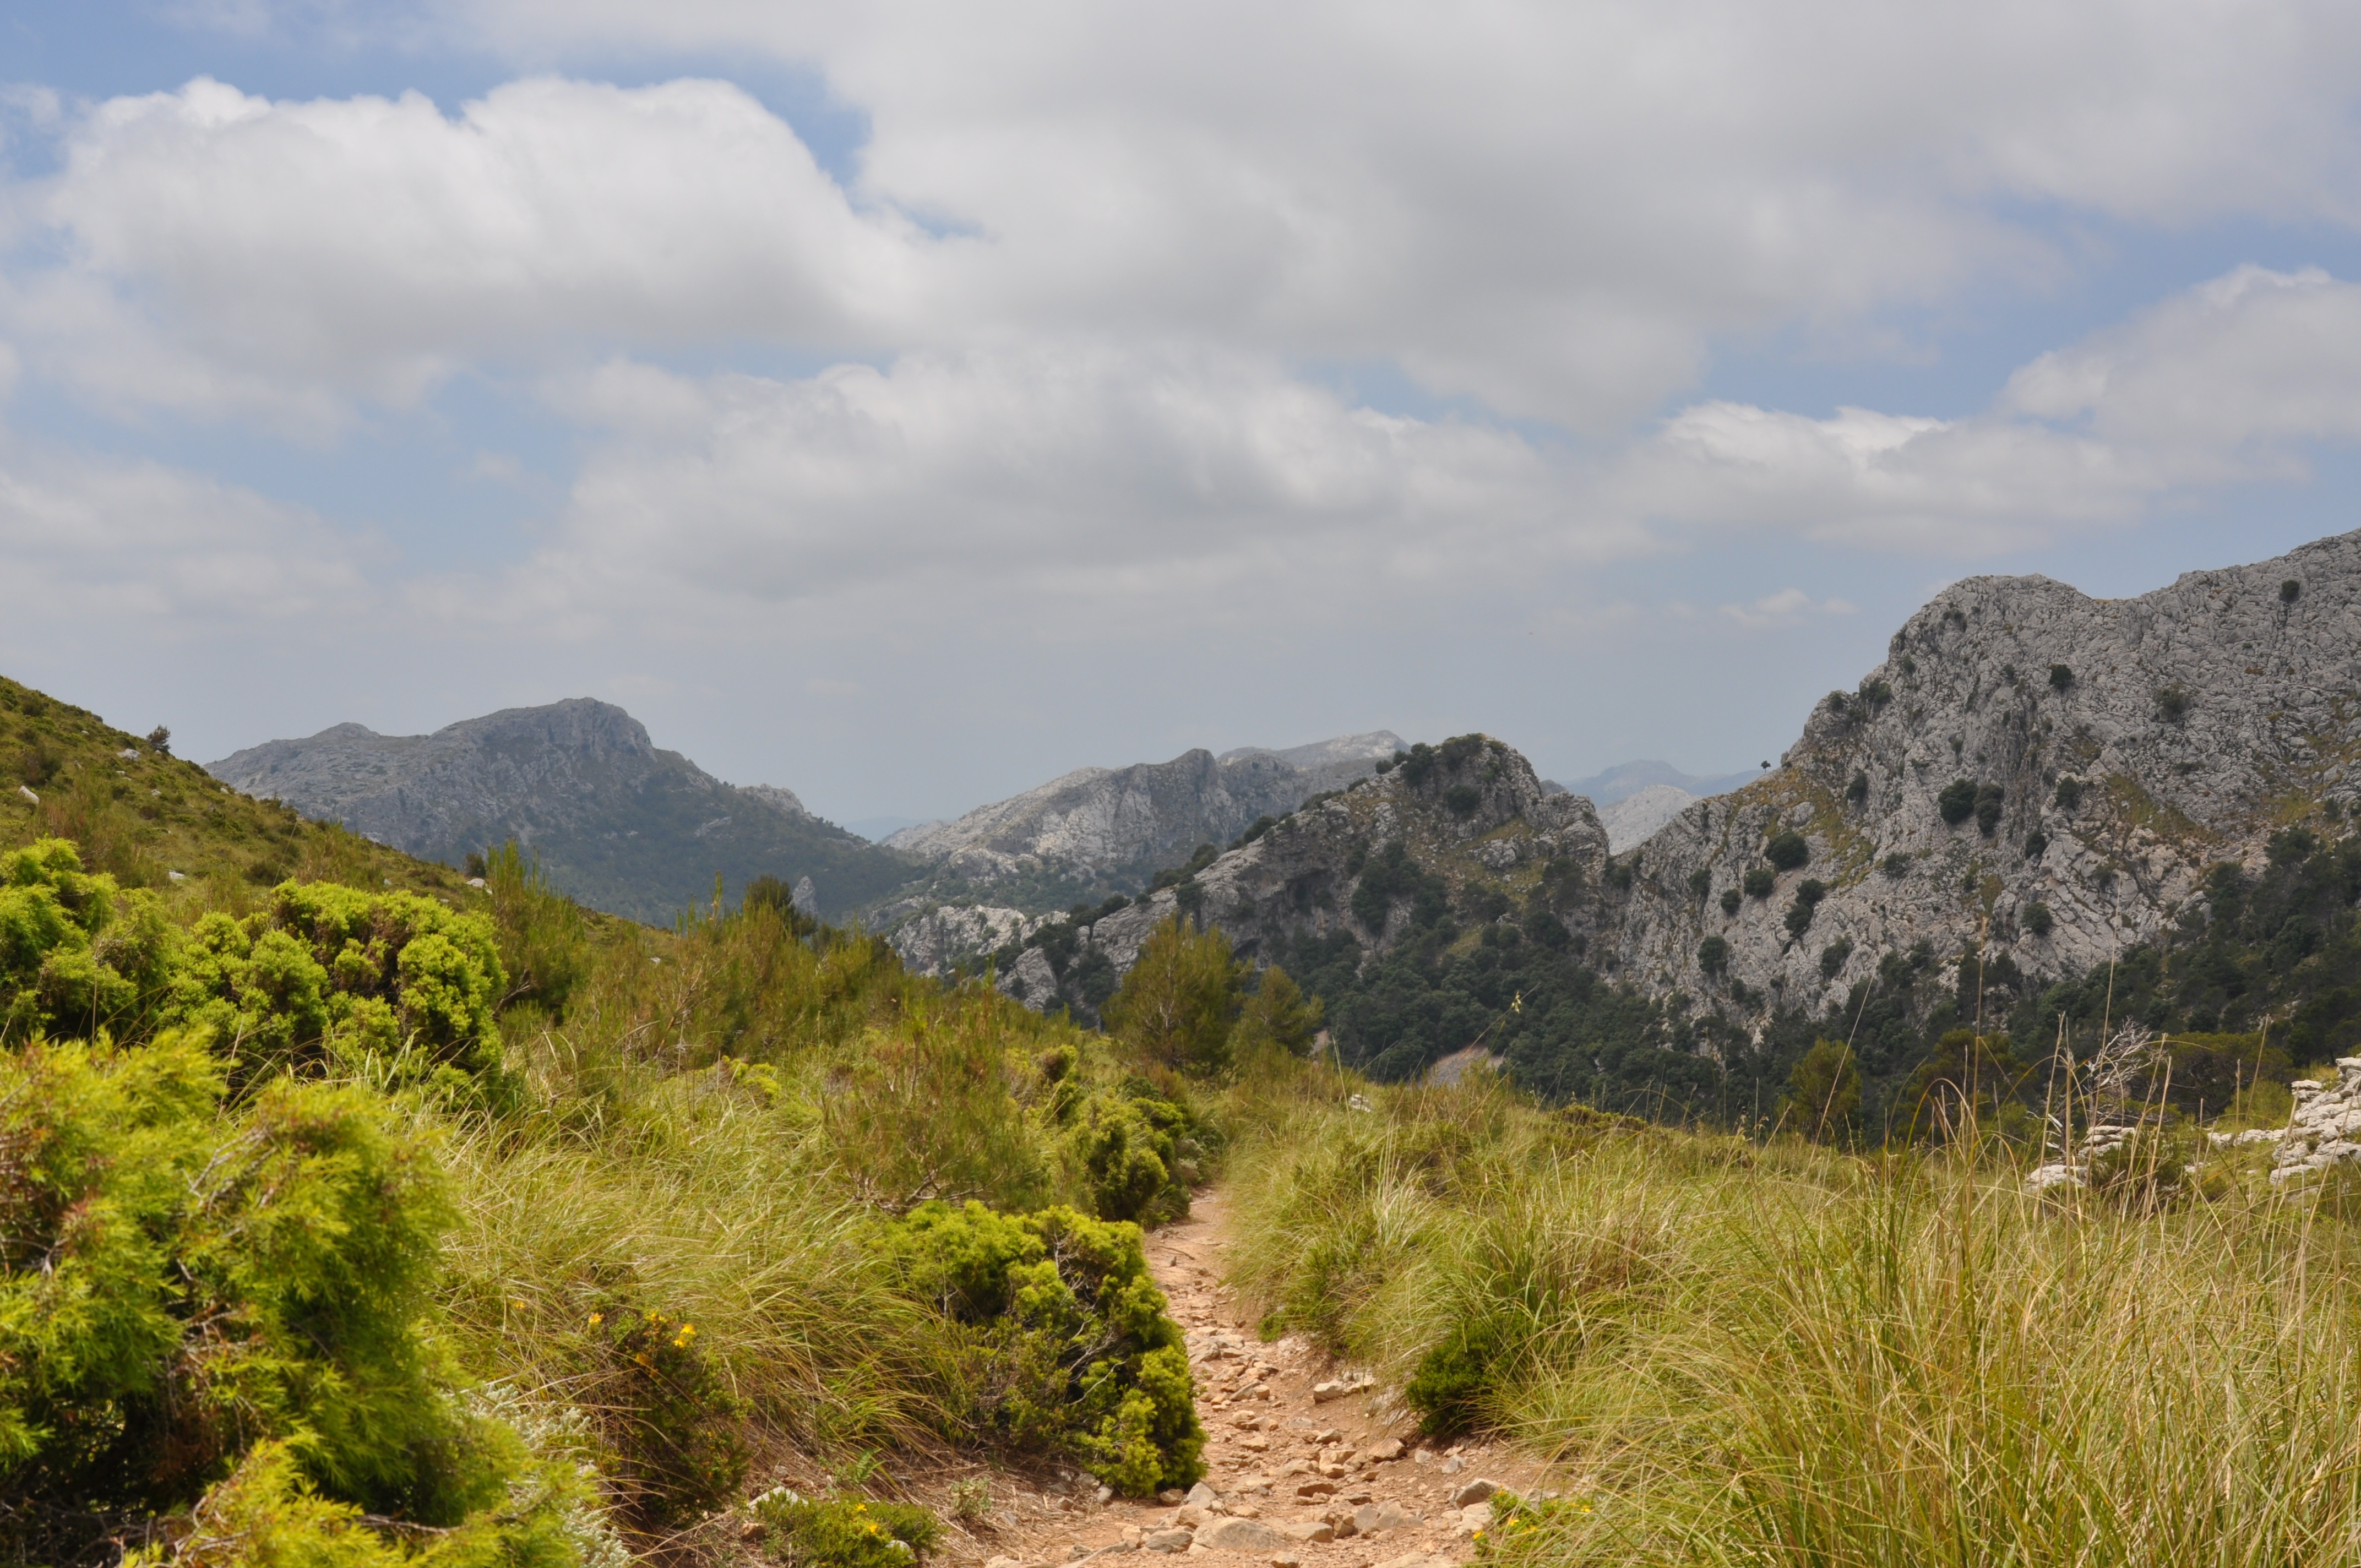
landscape, wilderness, walking, mountain, trail, meadow, hill, adventure, valley, mountain range, ridge, grassland, plateau, fell, ecosystem, landform, mountain pass, geographical feature, mountainous landforms